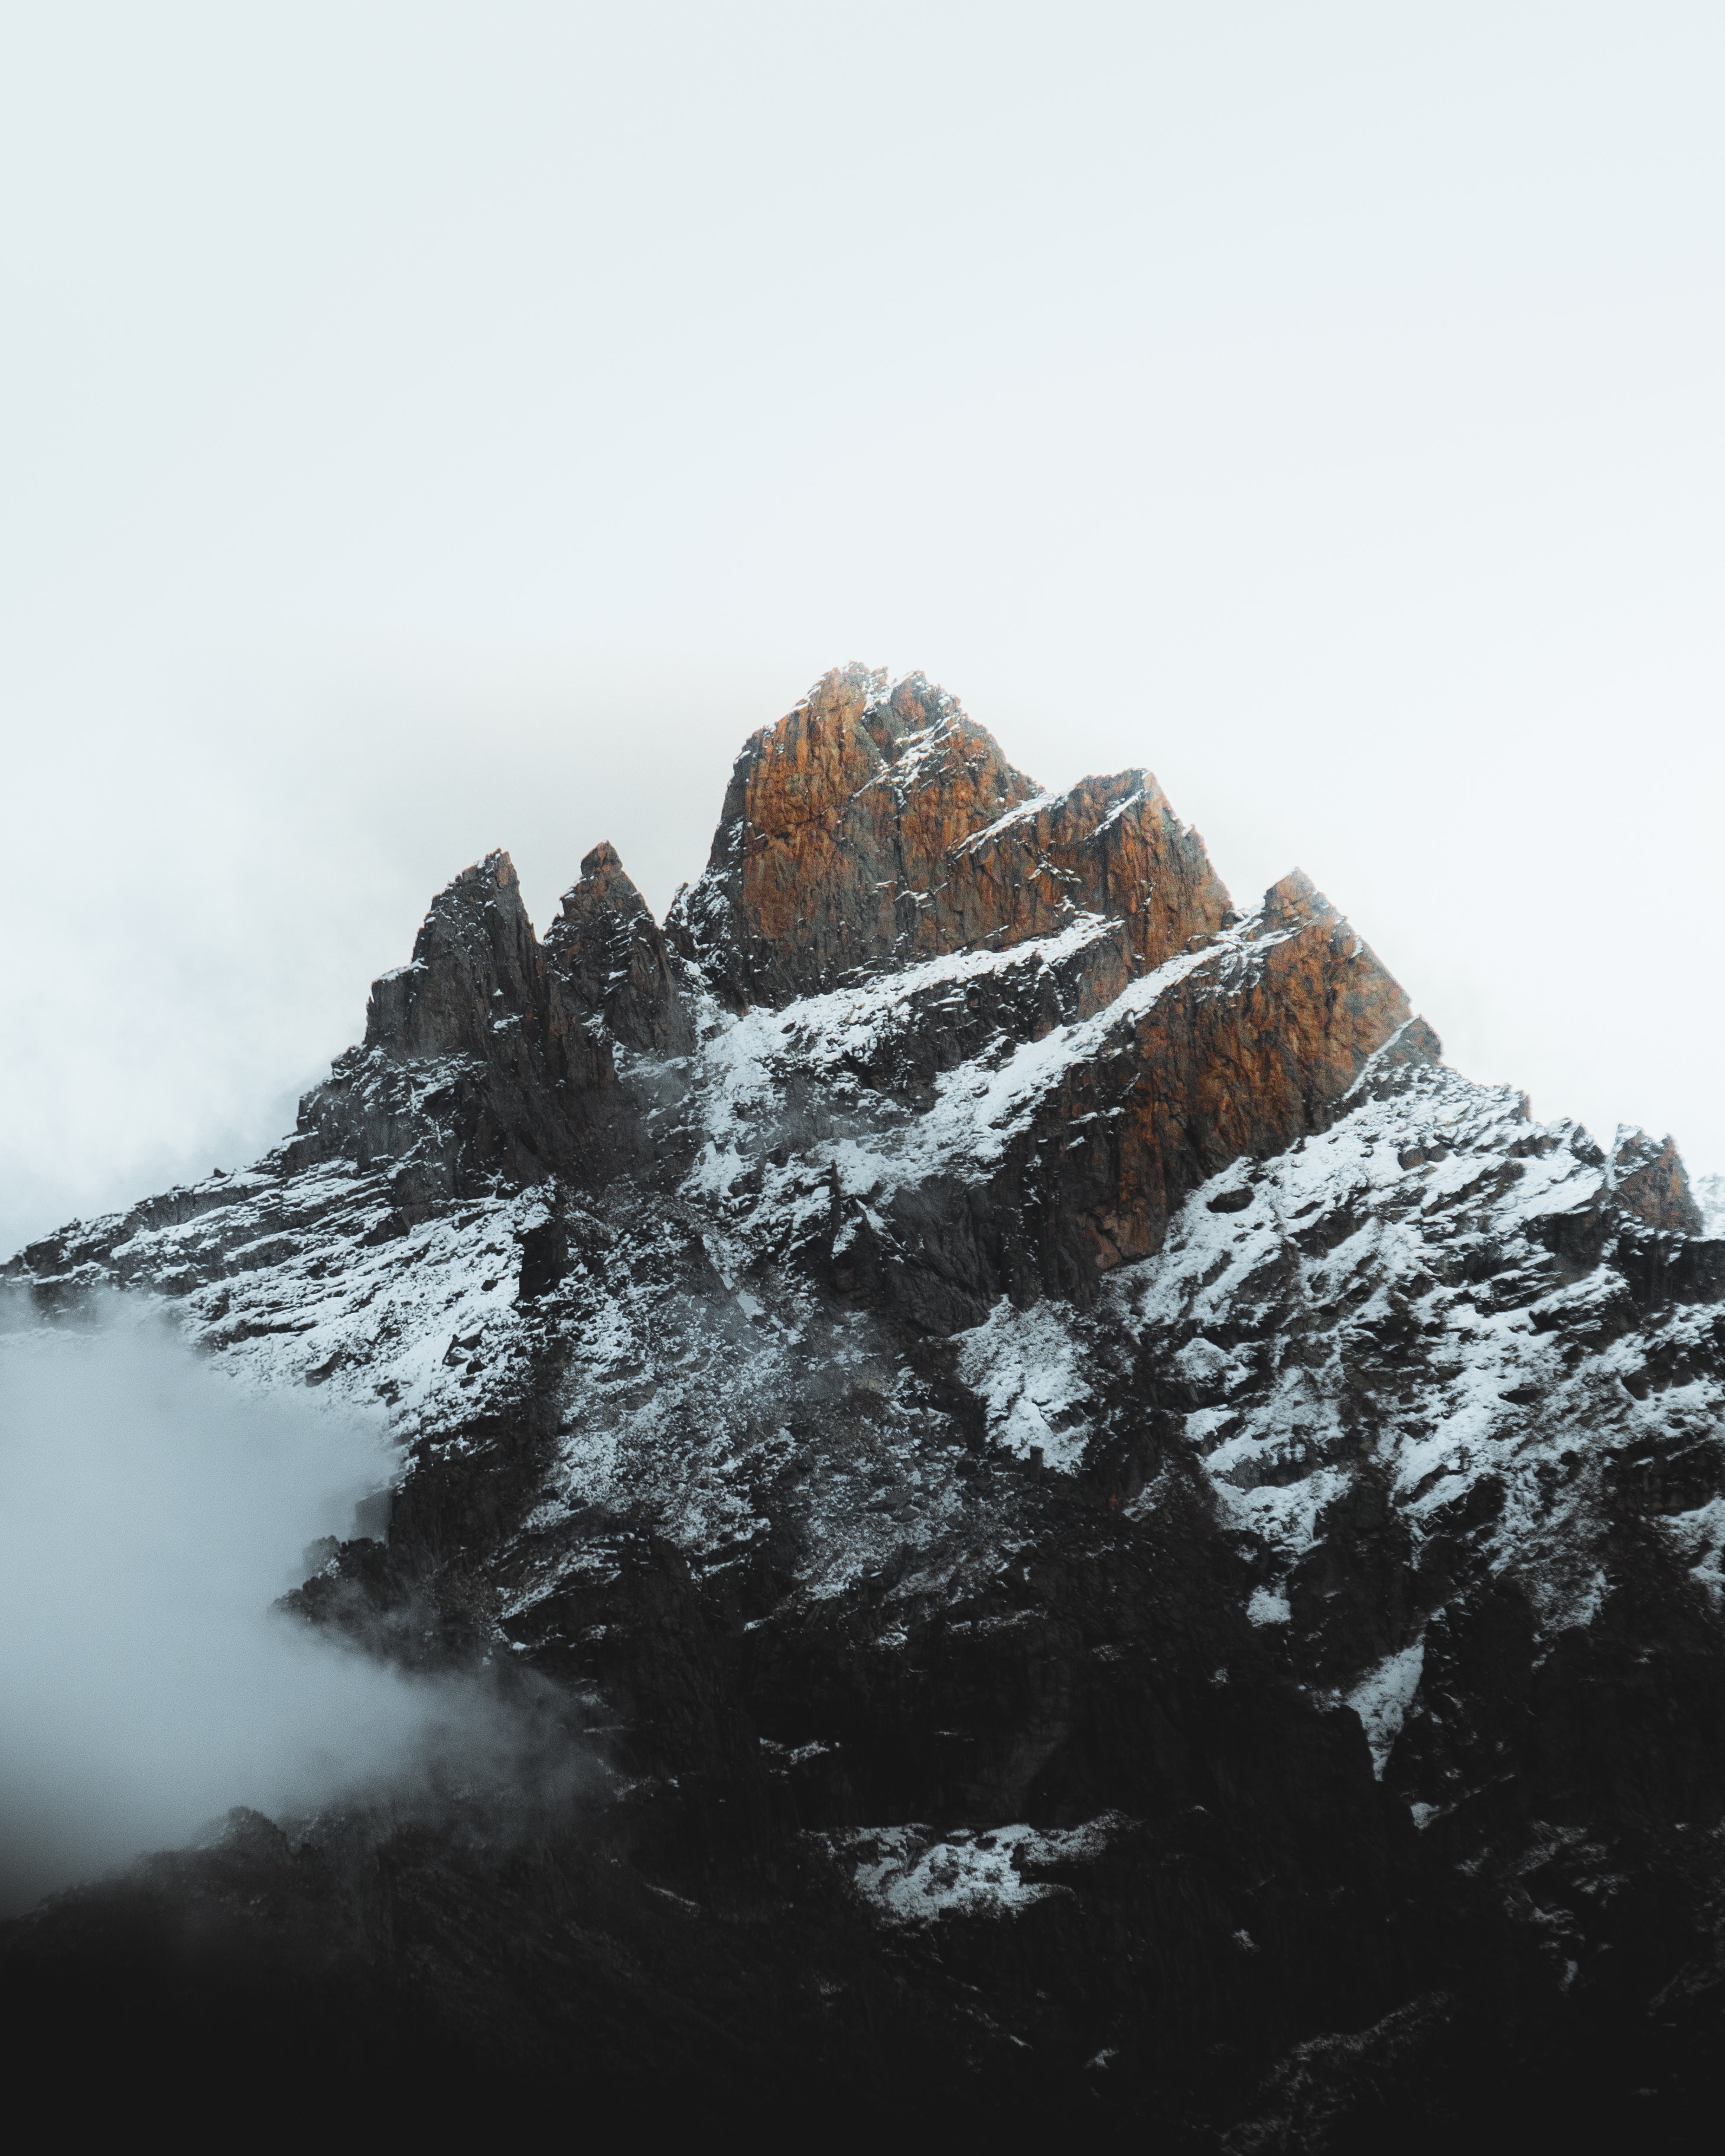
natural, sky, mountain, slope, natural landscape, world, snow, terrain, ice cap, mountain range, glacial landform, landscape, mountainous landforms, freezing, nunatak, hill, massif, ridge, fell, summit, rock, bedrock, winter, ar te, tree, glacier, batholith, monochrome photography, cumulus, alps, mist, badlands, fog